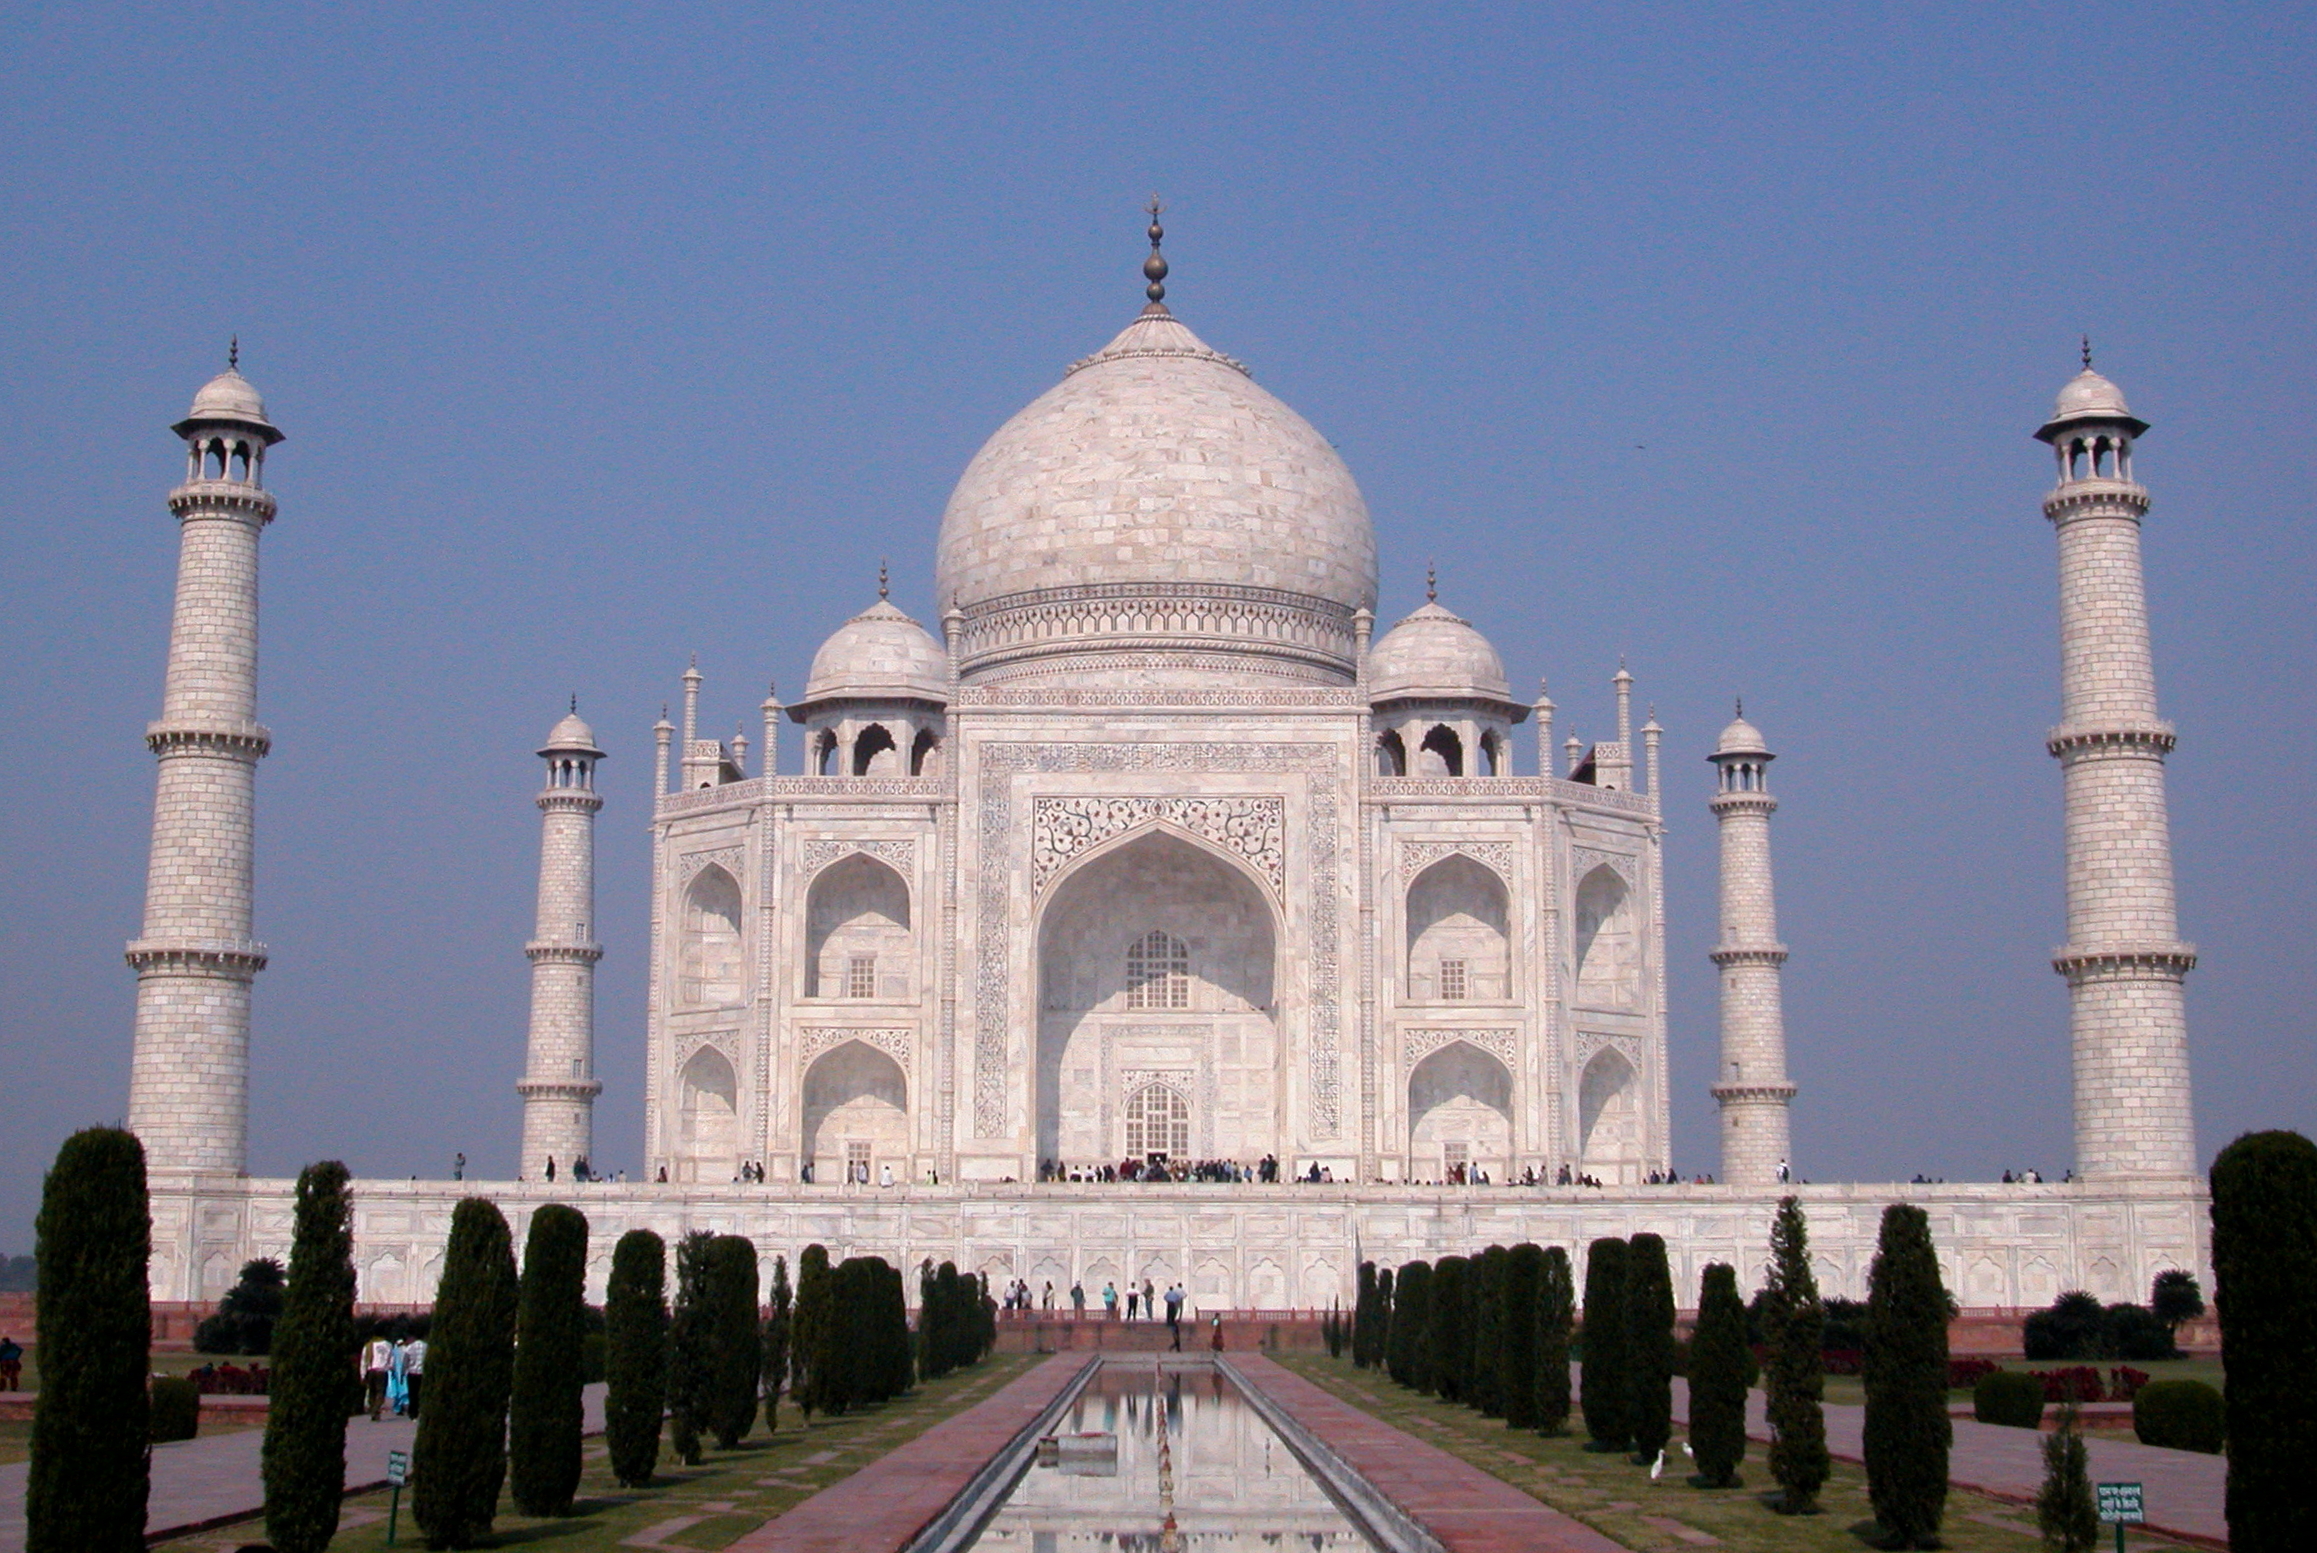
architecture, building, high, tower, landmark, place of worship, cool image, ruins, mosque, hires, india, basilica, hi, res, unescoworldheritage, agra, taj, mahal, historic site, byzantine architecture